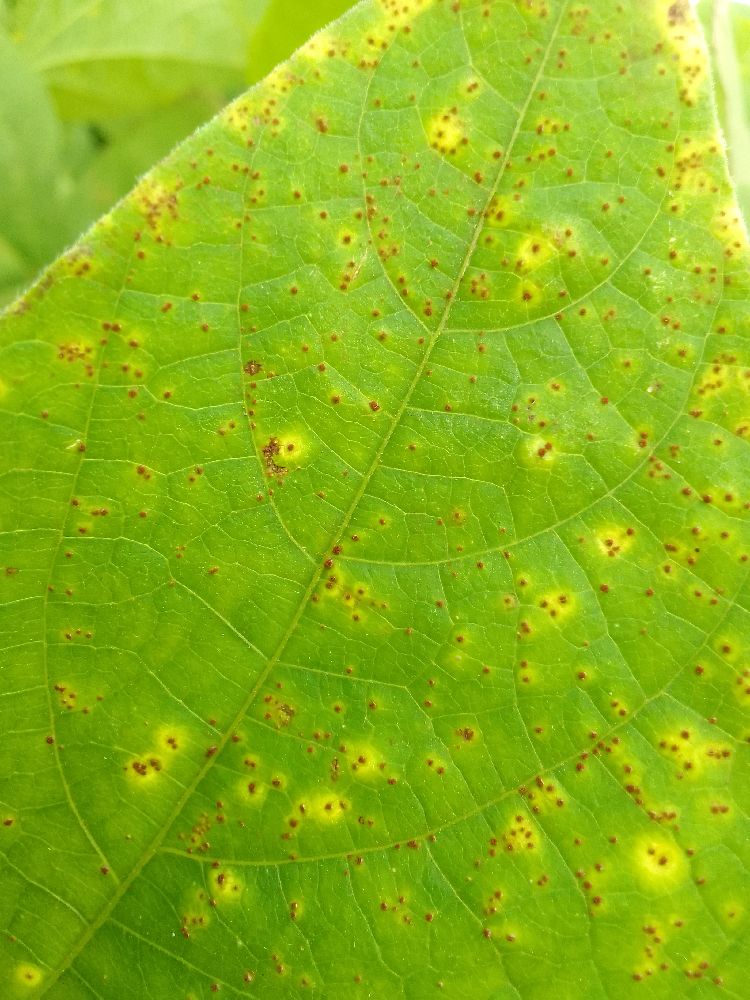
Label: rust